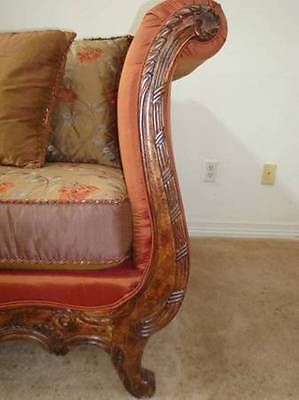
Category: sofa